Orsett Terrace

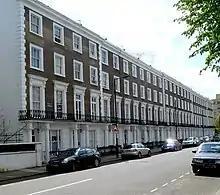
Houses on Orsett Terrace

Orsett Terrace, originally known as Orsett Place, is a street in the Westbourne district of the City of Westminster, in London. It runs roughly east–west between Porchester Terrace in the west and the junction of Westbourne Bridge and Westbourne Terrace in the east. It is crossed midway by Gloucester Terrace.